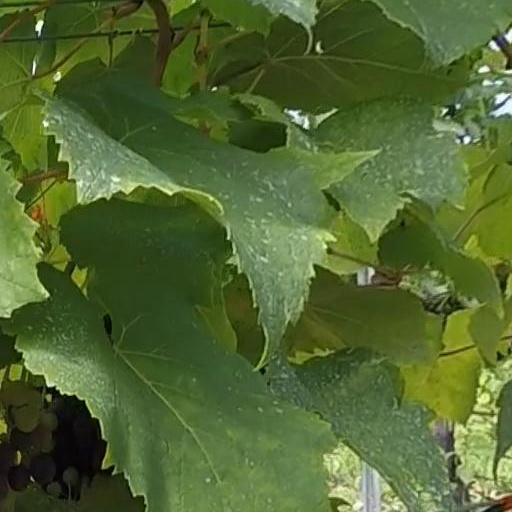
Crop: grape